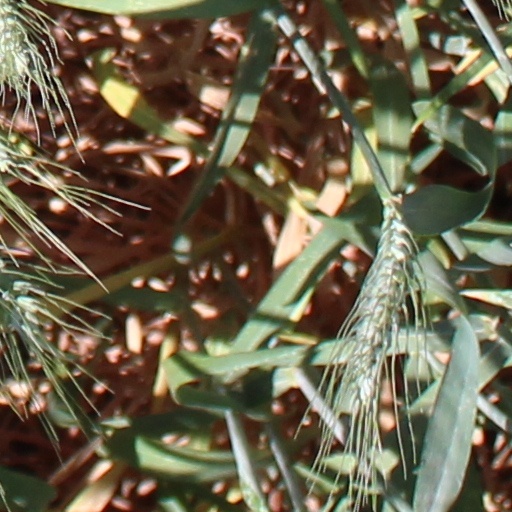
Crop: wheat